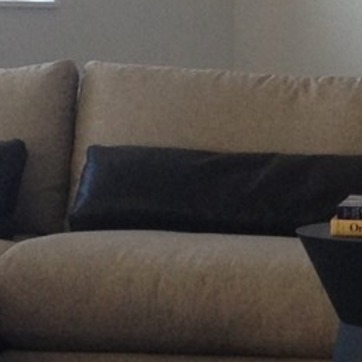
Material: fabric